First Battery Armory

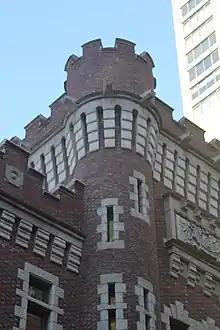
The top of the central tower

ABC acquired the First Battery Armory for at an auction in June 1976, with plans to convert the armory to offices. The armory was one of several buildings in the Lincoln Square neighborhood that ABC had acquired. ABC estimated that the armory's renovation would cost $3 million and create 44 long-term jobs; the proposed renovation was part of ABC's $50 million plan to construct production facilities around Manhattan. ABC began restoring the building in February 1977 to designs by Kohn Pedersen Fox (KPF), which was hired after A. Eugene Kohn, one of KPF's principal architects, read a newspaper article about ABC's purchase of the armory. This was the first of numerous projects that KPF designed for ABC and its future parent company, the Walt Disney Company. The work included steam-cleaning the facade, soundproofing the interior, and adding a new ceiling under the drill hall's roof. The project also involved removing almost all the old finishes, relocating partitions, painting the side elevations of the facade, and modifying the front entrance. The city government's Industrial and Commercial Incentives Board approved a tax abatement for the armory's renovation in April 1977.